Italian invasion of France

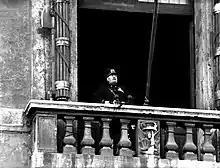
Mussolini delivering his declaration of war speech, from the balcony of the Palazzo Venezia in Rome

On 10 June, Ciano informed his ambassadors in London and Paris that a declaration of war would be handed to the British and French ambassadors in Rome at 1630 hours, local time. When Ciano presented the declaration, the French ambassador, André François-Poncet, was alarmed, while his British counterpart Percy Loraine, who received it at 1645 hours, "did not bat an eyelid", as Ciano recorded in his diary. The declaration of war took effect at midnight on 10/11 June. Italy's other embassies were informed of the declaration shortly before midnight. Commenting on the declaration of war, François-Poncet called it "a dagger blow to man who has already fallen", and this occasioned United States President Franklin Delano Roosevelt's famous remark that "the hand that held the dagger has struck it into the back of its neighbor". François-Poncet and the French military attaché in Rome, General Henri Parisot, declared that France would not fight a "rushed war" ("guerre brusquée"), meaning that no offensive against Italy was being contemplated with France's dwindling military resources.